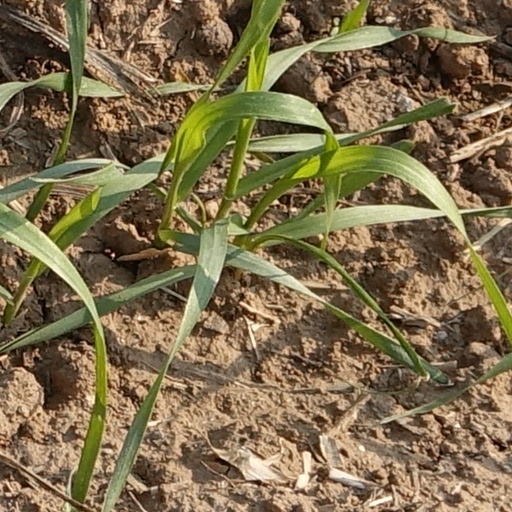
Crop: wheat